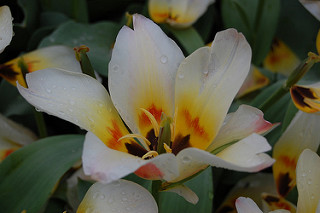
Flower: tulip